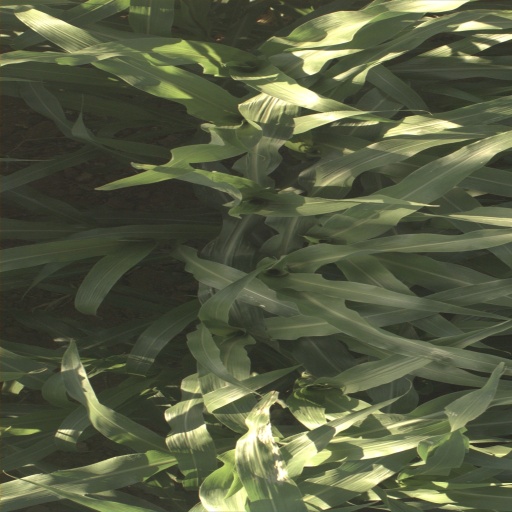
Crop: sorghum